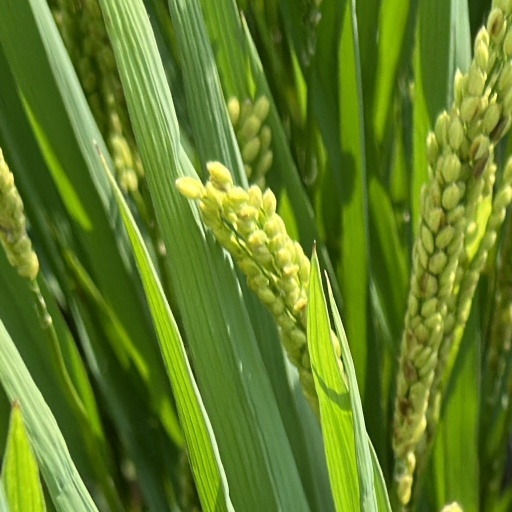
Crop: rice